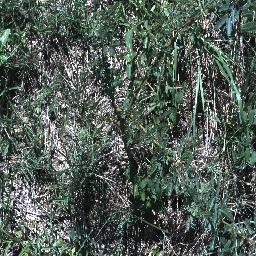
Label: prickly_acacia